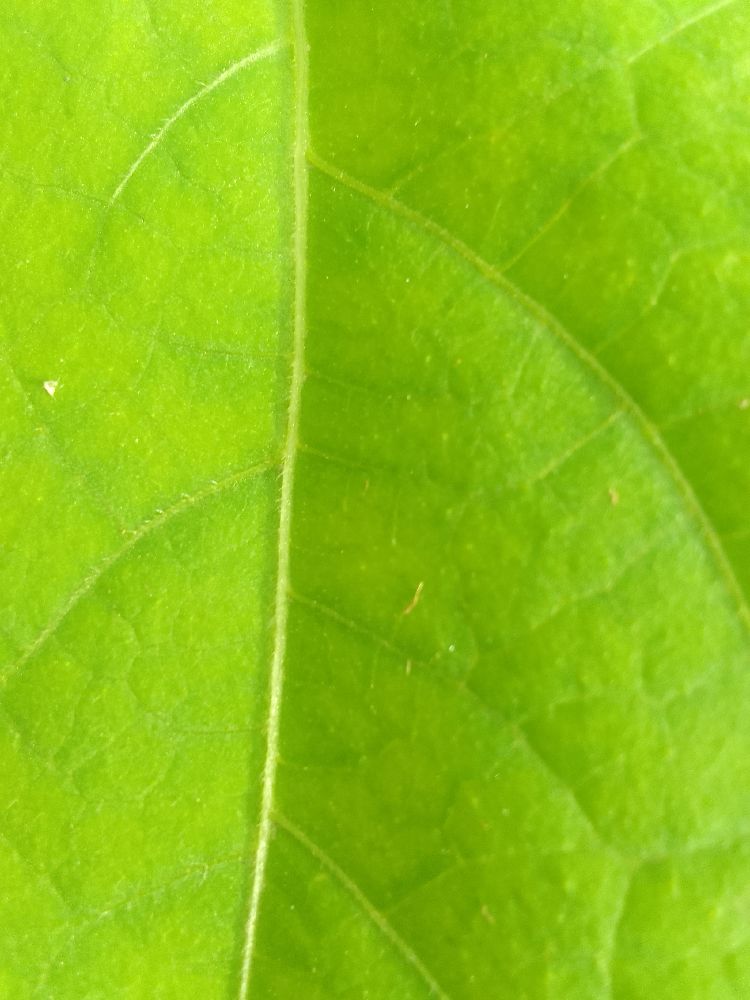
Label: healthy